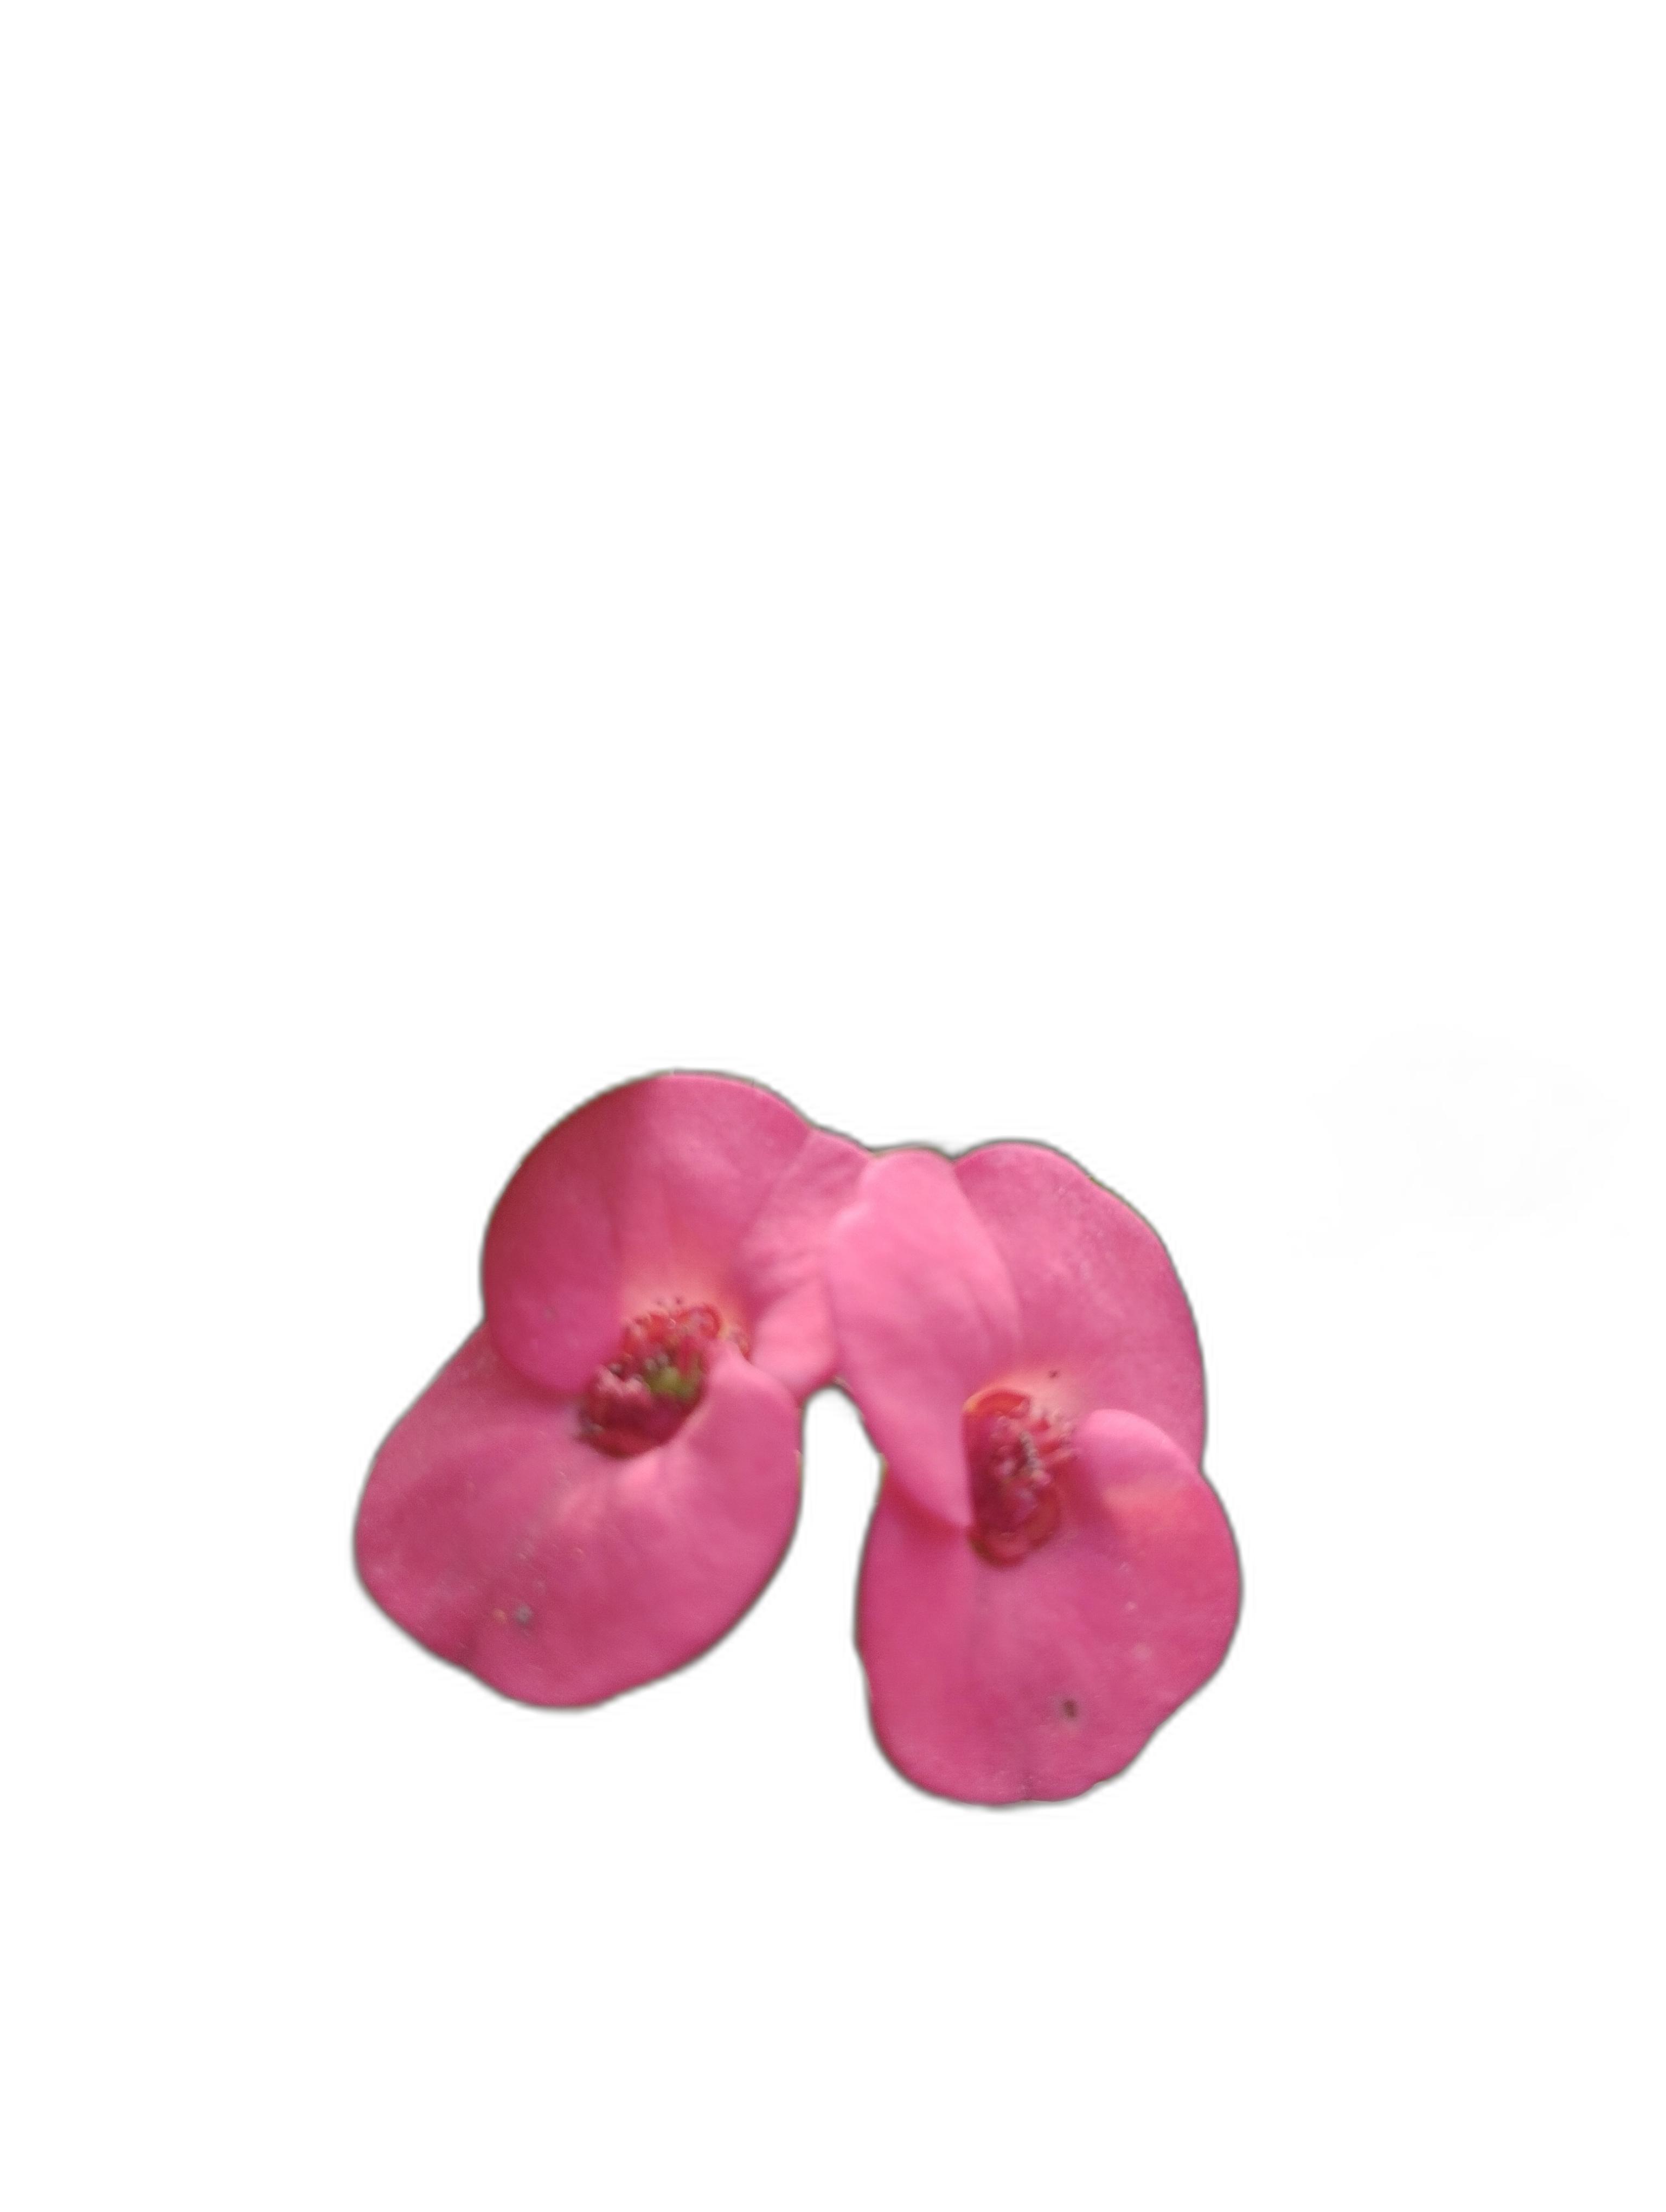
Label: Crown of thorns